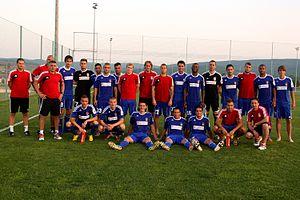
Le FK Dukla Banská Bystrica est un club slovaque de football basé à Banská Bystrica. Le Slovaque Stanislav Varga est l'entraineur depuis septembre 2018.